Roman Egypt

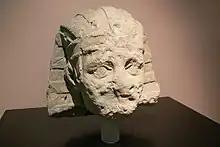
A 2nd-century AD Roman emperor wearing "nemes", as pharaoh (Bad Deutsch-Altenburg)

The reforms of the early 4th century had established the basis for another 250 years of comparative prosperity in Aegyptus, at a cost of perhaps greater rigidity and more oppressive state control. Aegyptus was subdivided for administrative purposes into a number of smaller provinces, and separate civil and military officials were established; the praeses and the dux. The province was under the supervision of the count of the Orient (i.e. the vicar) of the diocese headquartered in Antioch in Syria.